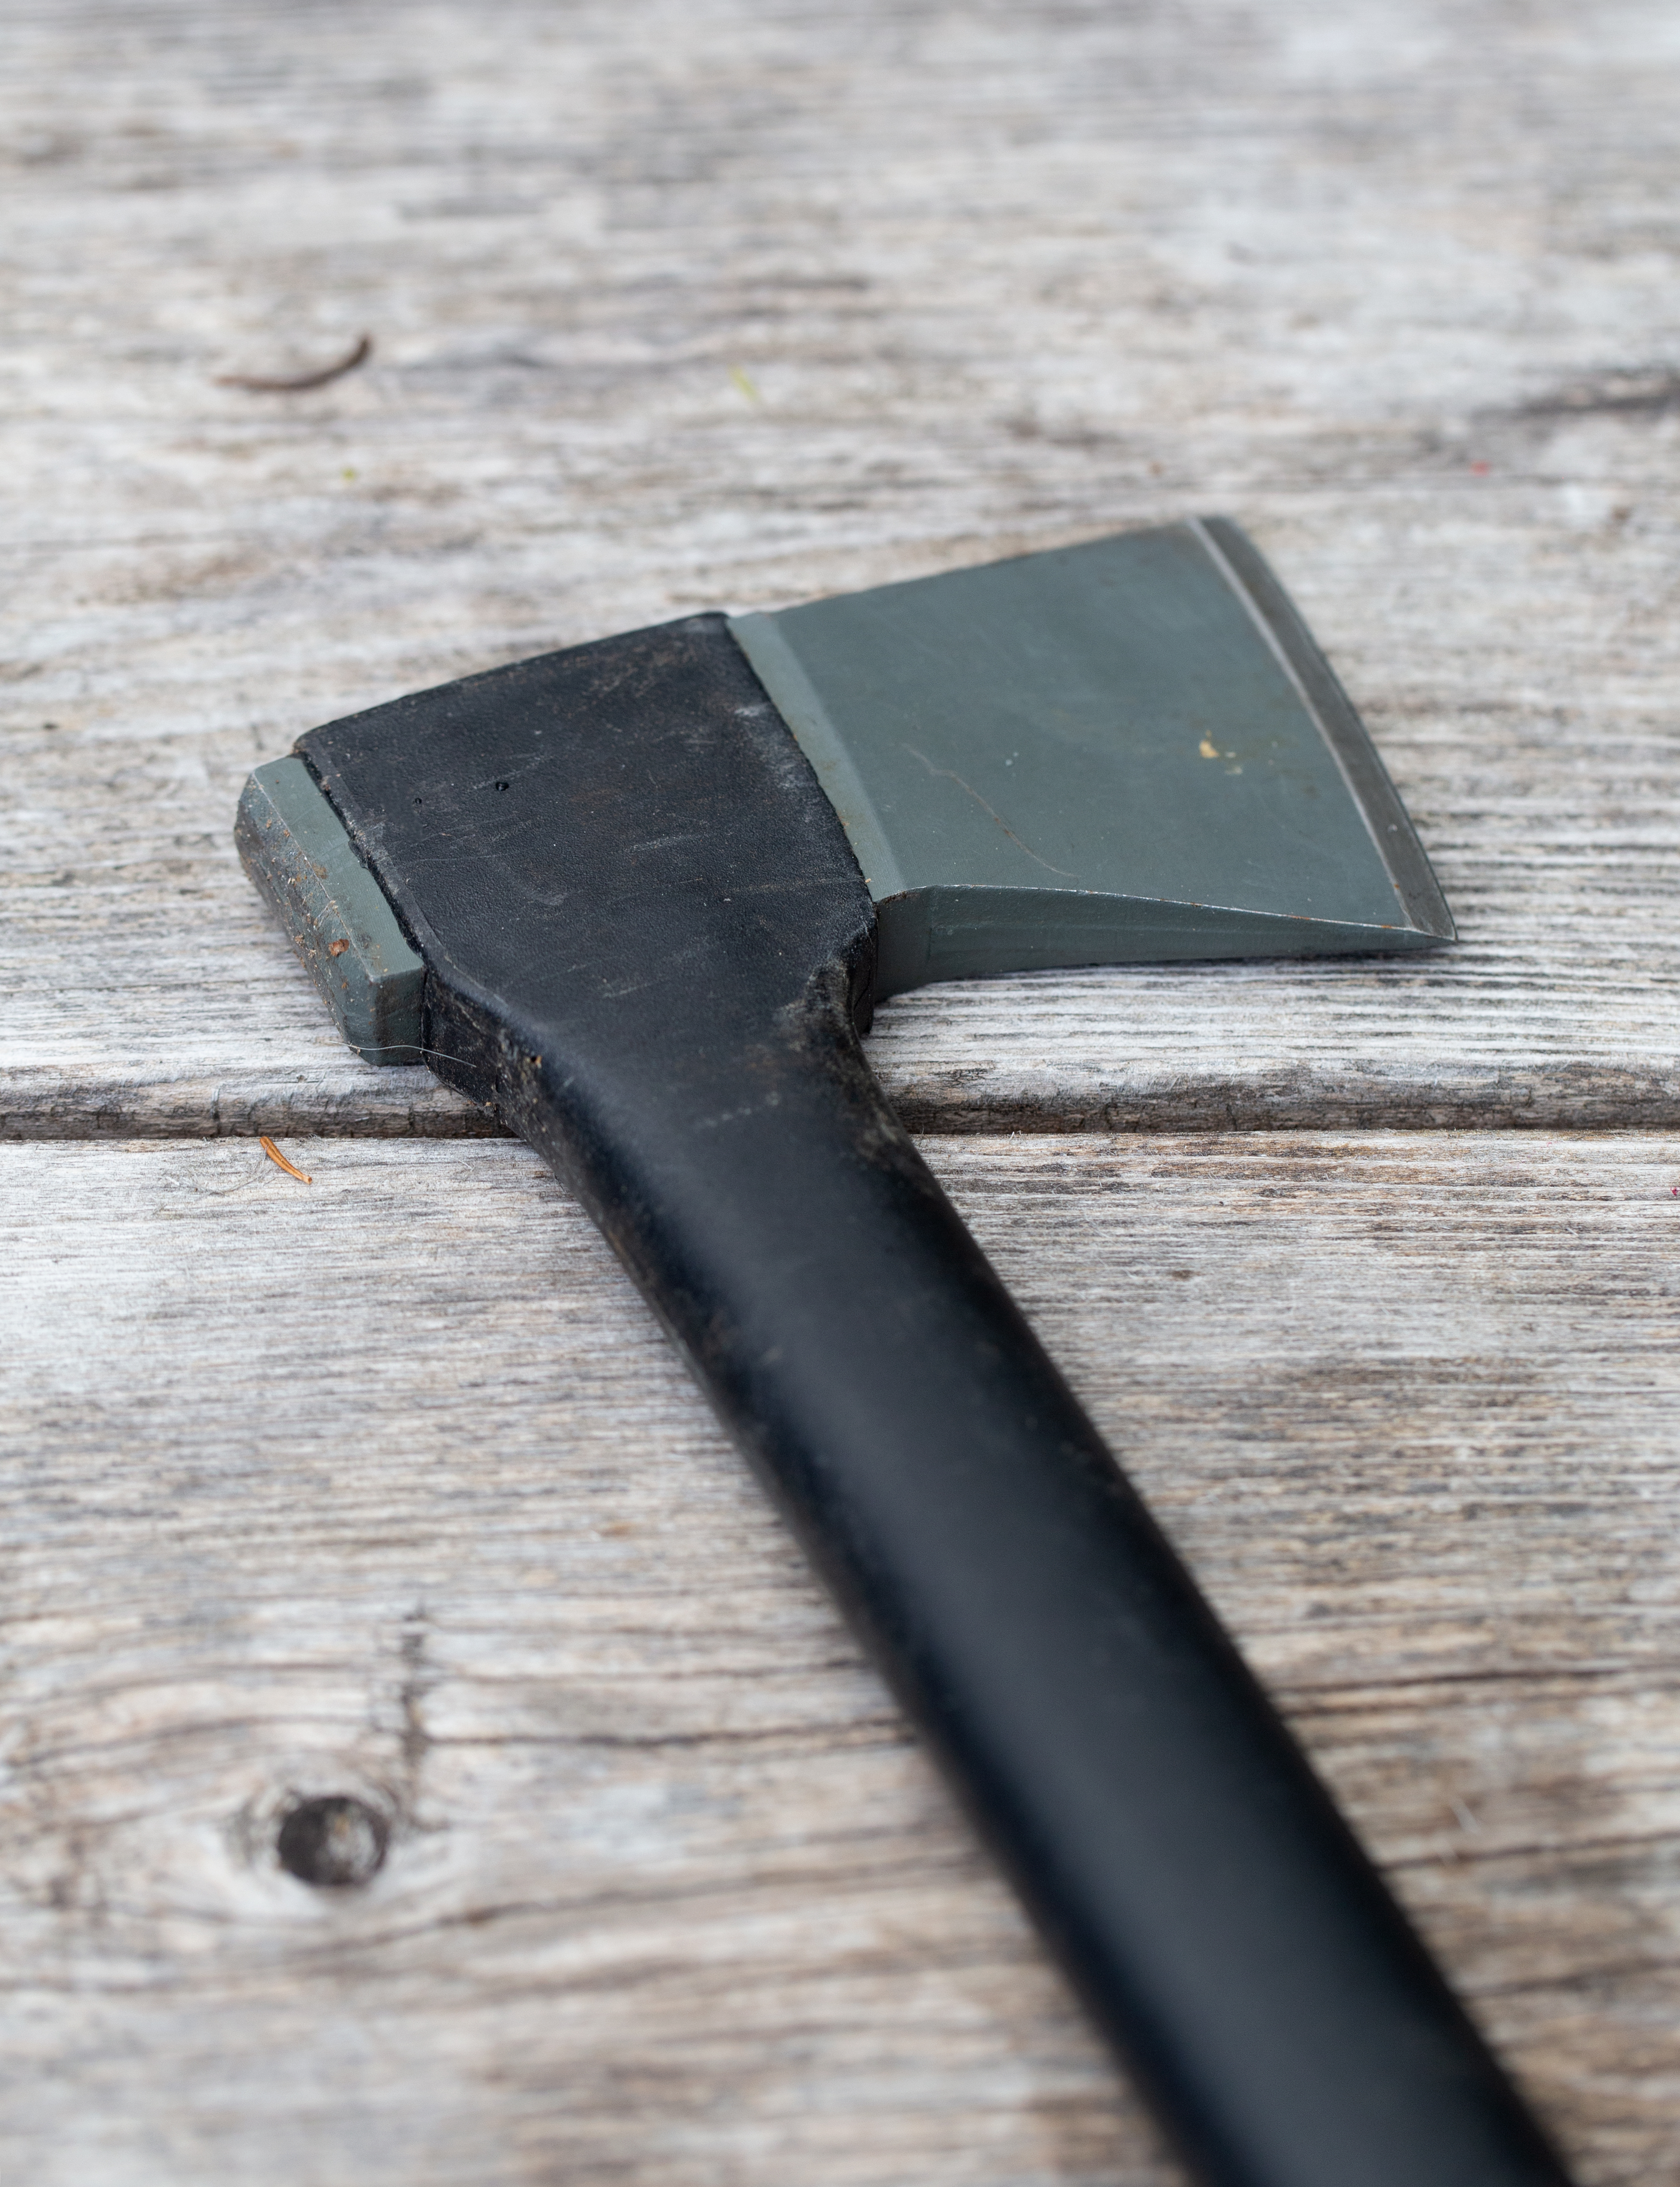
antique tool, tool, axe, hatchet, tomahawk, splitting maul, pickaxe, Broadaxe, hammer